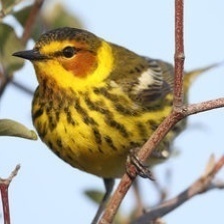
Species: CAPE MAY WARBLER
Scientific name: SETOPHAGA TIGRINA